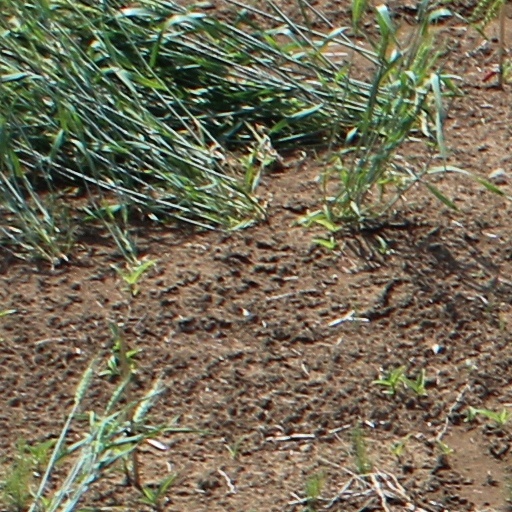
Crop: wheat